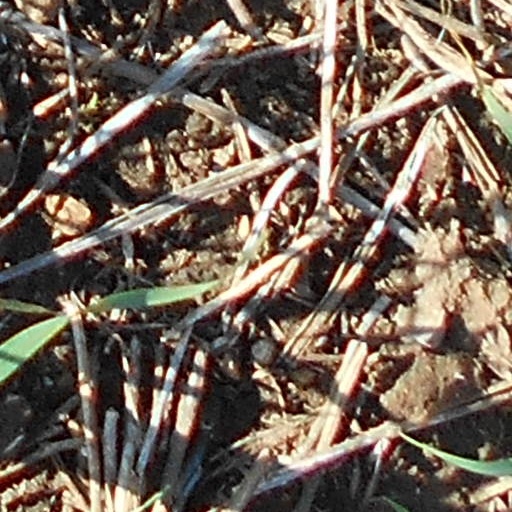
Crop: wheat